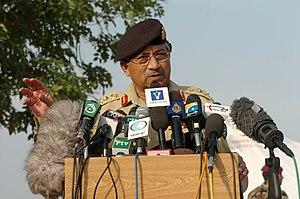
Les élections législatives pakistanaises de 2002 ont eu lieu le 10 octobre 2002 pour renouveler les élus de l'Assemblée nationale et des quatre assemblées provinciales du Pakistan, après la fin de leur mandat de cinq ans reçu lors des élections législatives de 1997. Elles se déroulent dans un climat tendu, trois ans après le coup d’État du général Pervez Musharraf du 19 octobre 1999 qui renversait le gouvernement civil de Nawaz Sharif.
Le coup d’État du 12 octobre 1999 au Pakistan, mené sans effusion de sang par le chef de l'armée Pervez Musharraf, renverse le Premier ministre élu Nawaz Sharif et son gouvernement. La prise de pouvoir conduit à un régime militaire autoritaire dominé par la personne de Musharraf durant près de neuf années, avant qu'un mouvement de contestations et des élections législatives ne conduisent à sa démission.
Le coup d'État du 5 juillet 1977 au Pakistan, également connu sous le nom de code « Opération fair play », a été mené par le chef de l'armée Muhammad Zia-ul-Haq qui renverse le gouvernement du Premier ministre Zulfikar Ali Bhutto. La prise de pouvoir aboutit à un régime militaire autoritaire dominé par la personne de Zia-ul-Haq. Il va durer près de onze années et organise une militarisation et une islamisation inédite de la société pakistanaise.
Le mouvement des avocats, le mouvement pour la restauration de l'ordre judiciaire ou le mouvement des robes noires sont les noms donnés à un mouvement populaire de contestations lancé par les avocats et juges du Pakistan en réponse à des mesures prises par le président Pervez Musharraf. Il dure de mars 2007 à mars 2009.